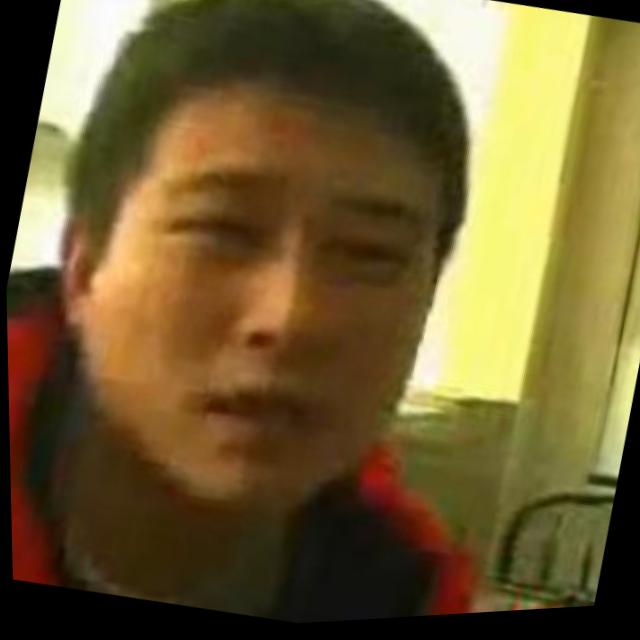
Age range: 13-20